Donkey Kong Country Returns

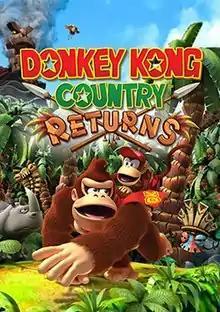
North American cover art

Donkey Kong Country Returns is a 2010 platform game developed by Retro Studios and published by Nintendo for the Wii console. The game was released first in North America in November 2010, and in PAL regions and Japan the following month. The game's story focuses on an evil group of Tiki-like creatures known as the Tiki Tak Tribe that are unleashed on Donkey Kong Island and hypnotize the island's animals into stealing Donkey Kong and Diddy Kong's banana hoard, prompting the two to traverse the island to reclaim it.